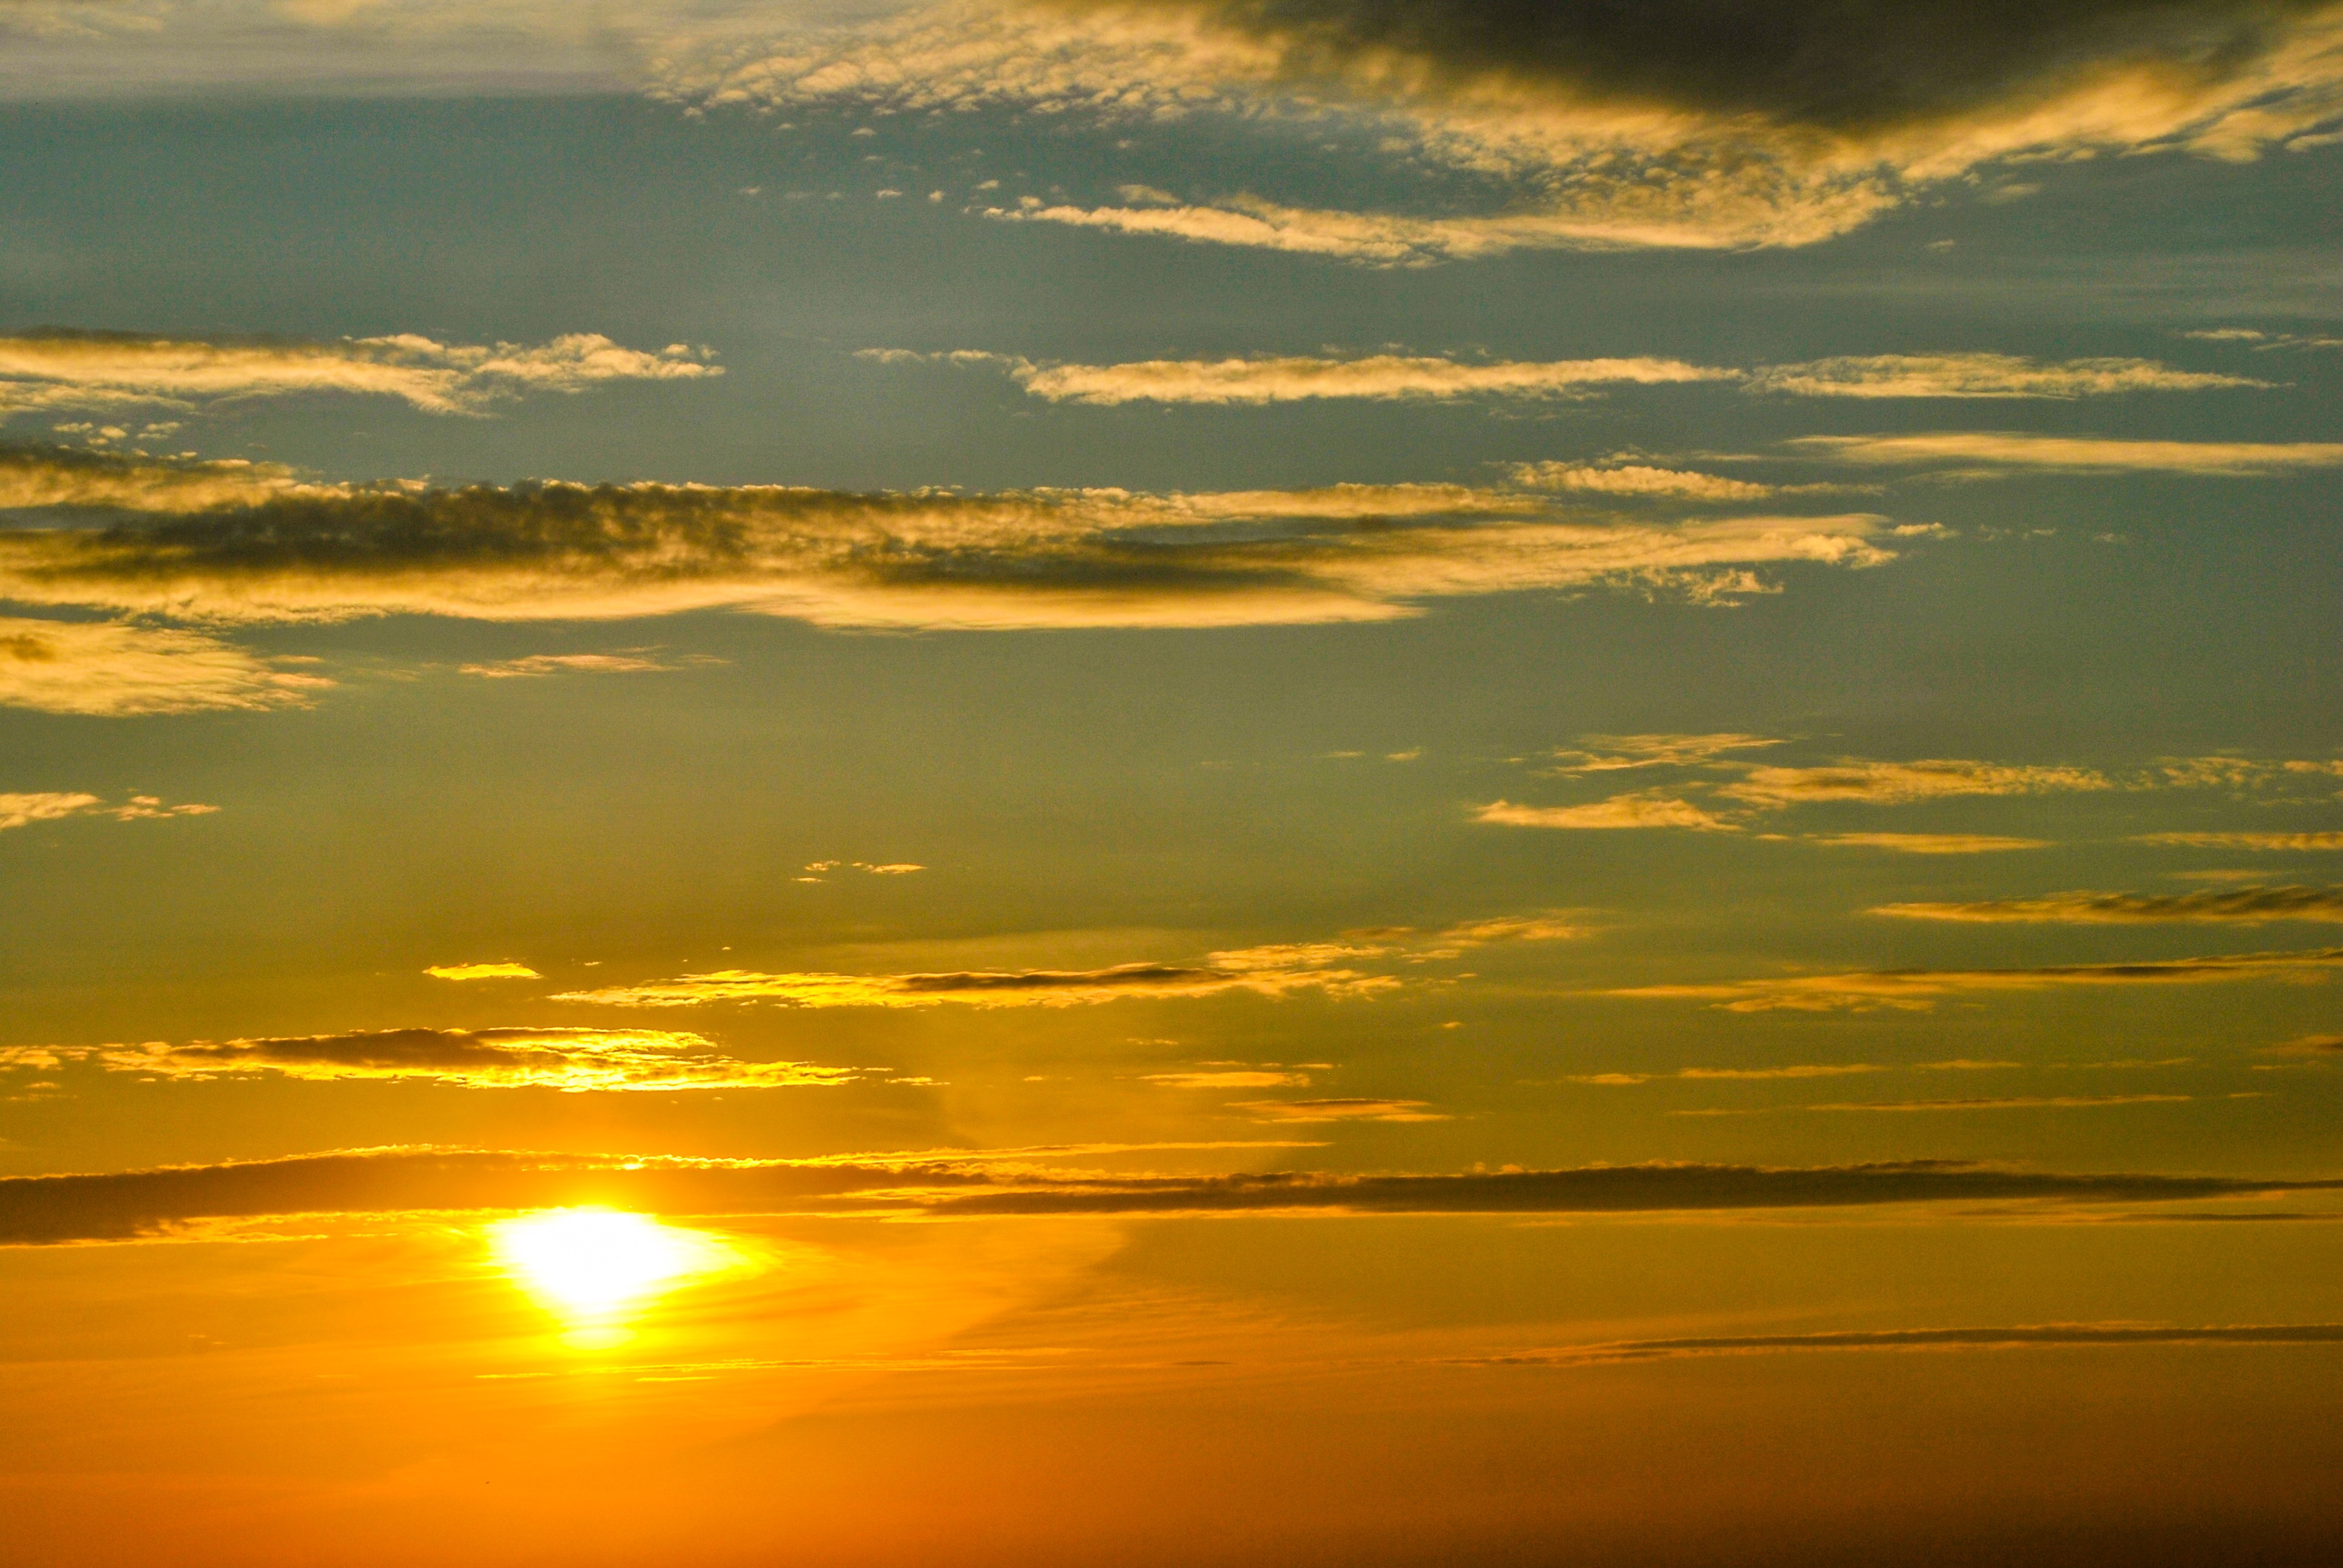
sea, coast, ocean, horizon, light, cloud, sky, sun, sunrise, sunset, sunlight, morning, dawn, atmosphere, dusk, evening, reflection, west, clouds, afterglow, the backlight, red sky at morning